Steve Waugh

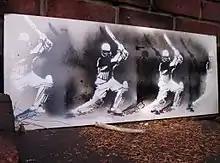
Stencil drawing depicting Steve Waugh

Waugh scored steadily in the 1997–98 Test season against New Zealand and South Africa, getting to 80 three times in six Tests without going on to a century and averaging 40.89; Australia won both series. He bowled more often than in the preceding few years and took six wickets at 17.33.